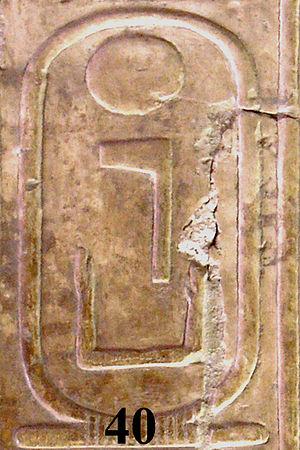
Netjerkarê est un ancien souverain égyptien soit de la fin de l'Ancien Empire soit du début de la Première Période intermédiaire et est placé soit comme premier souverain de la VIIᵉ dynastie, soit comme l'un des derniers membres de la VIᵉ dynastie. En tant que tel, le siège du pouvoir de Netjerkarê était Memphis et il ne détenait probablement pas le pouvoir sur toute l'Égypte.